Pattam Pole

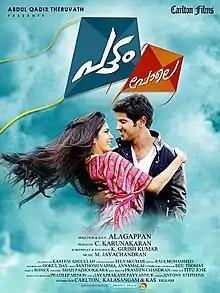

Pattam Pole (English: "Like a Kite") is a 2013 Malayalam romantic film directed by cinematographer Alagappan N, who makes his directorial debut. The film stars Dulquer Salmaan and Malavika Mohanan (in her acting debut) with Archana Kavi, Anoop Menon, Lalu Alex, Jayaprakash, Seetha, Leema Babu, Shraddha Gokul, Nandhu and Ilavarasu play supporting roles.